Black Brigade of Cincinnati

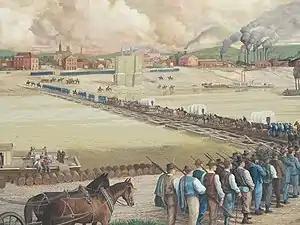
A mural depicting the "Squirrel Hunters", local militia from Ohio, marching in Defense of Cincinnati (1862).

Confederate General Henry Heth led 8,000 soldiers from Louisville, Kentucky to the area by September 11. They reconnoitered for two days and then withdrew, believing that they would not be successful there in a battle with a volunteer force of 76,000 "Squirrel Hunters" who had assembled in the Defense of Cincinnati.